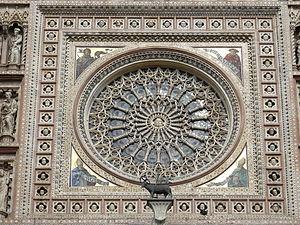
La cathédrale d’Orvieto se dresse au sommet de la colline d’Orvieto et domine les autres édifices. Le Duomo dédié à l’Assomption de Marie, est une des œuvres les plus grandioses de l’architecture médiévale italienne. De style gothique, elle est notamment célèbre pour sa façade, ainsi que pour la chapelle San Brizio, décorée des fresques de Fra Angelico et Luca Signorelli.